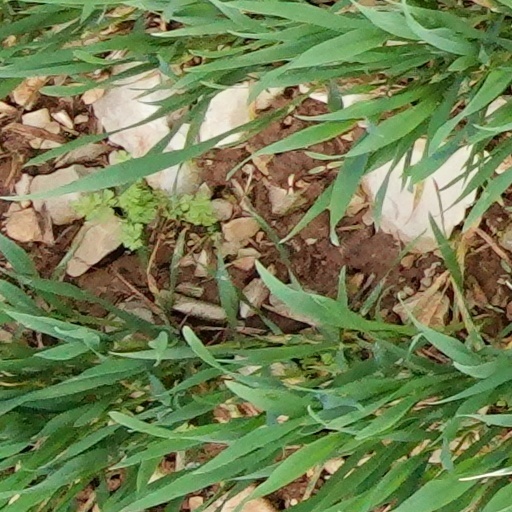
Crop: wheat